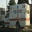
Label: ambulance